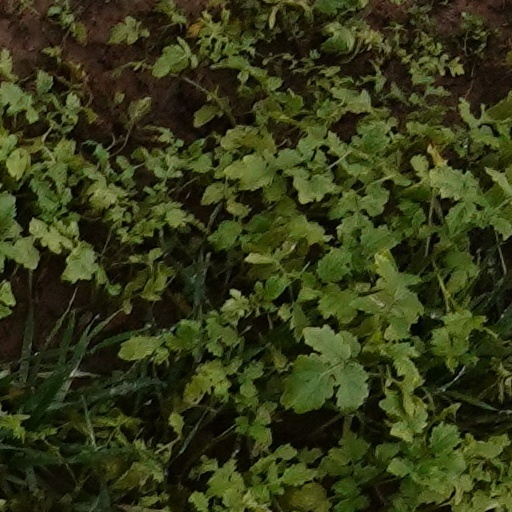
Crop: wheat